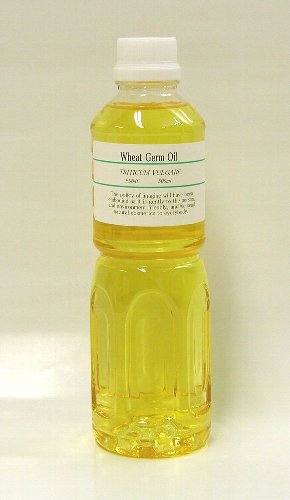
Waste category: plastic